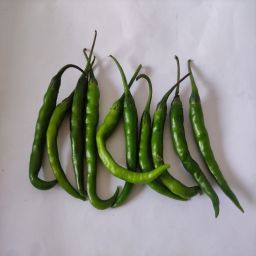
Crop: Chile Pepper
Quality: Unripe